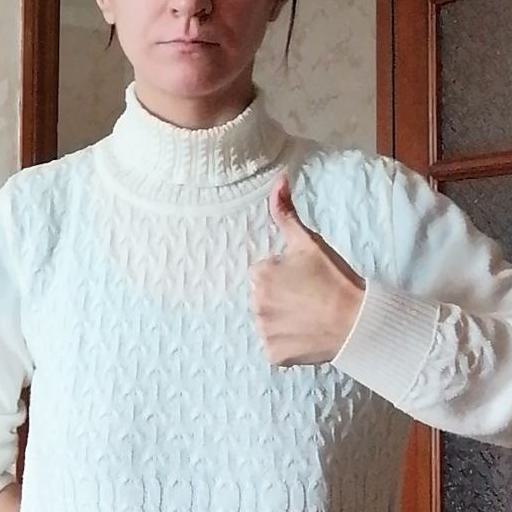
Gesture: like